Marshfield Central Avenue Historic District

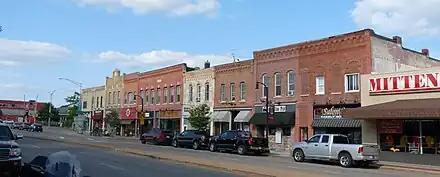
East 100 block. From left, the Doll building, Noll building, etc.

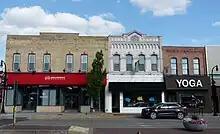
The Thiel building and 307 S Central

The east side of the 100 block is remarkably intact; almost the whole block was built right after 1887. Buildings in other places were also constructed right after the fire, but no longer exist. For example, the Wisconsin Central rebuilt its depot, but it burned in 1907.